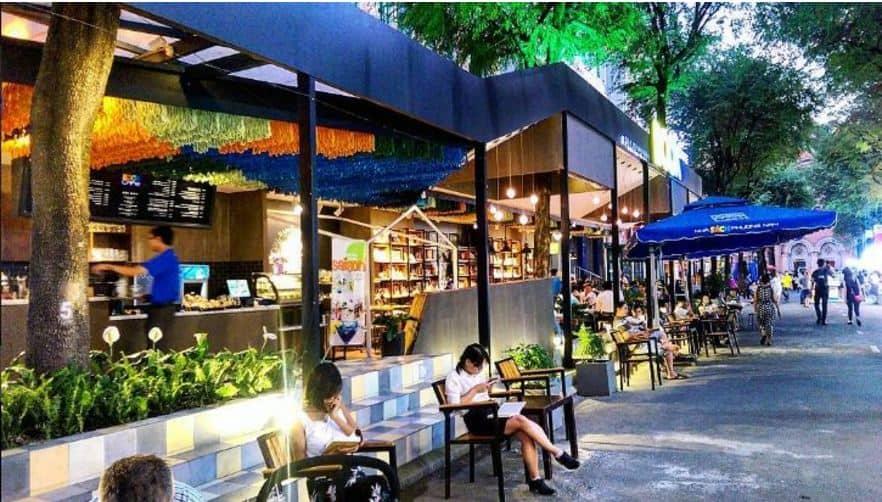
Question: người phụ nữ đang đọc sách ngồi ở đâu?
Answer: ở trước một quán cà phê